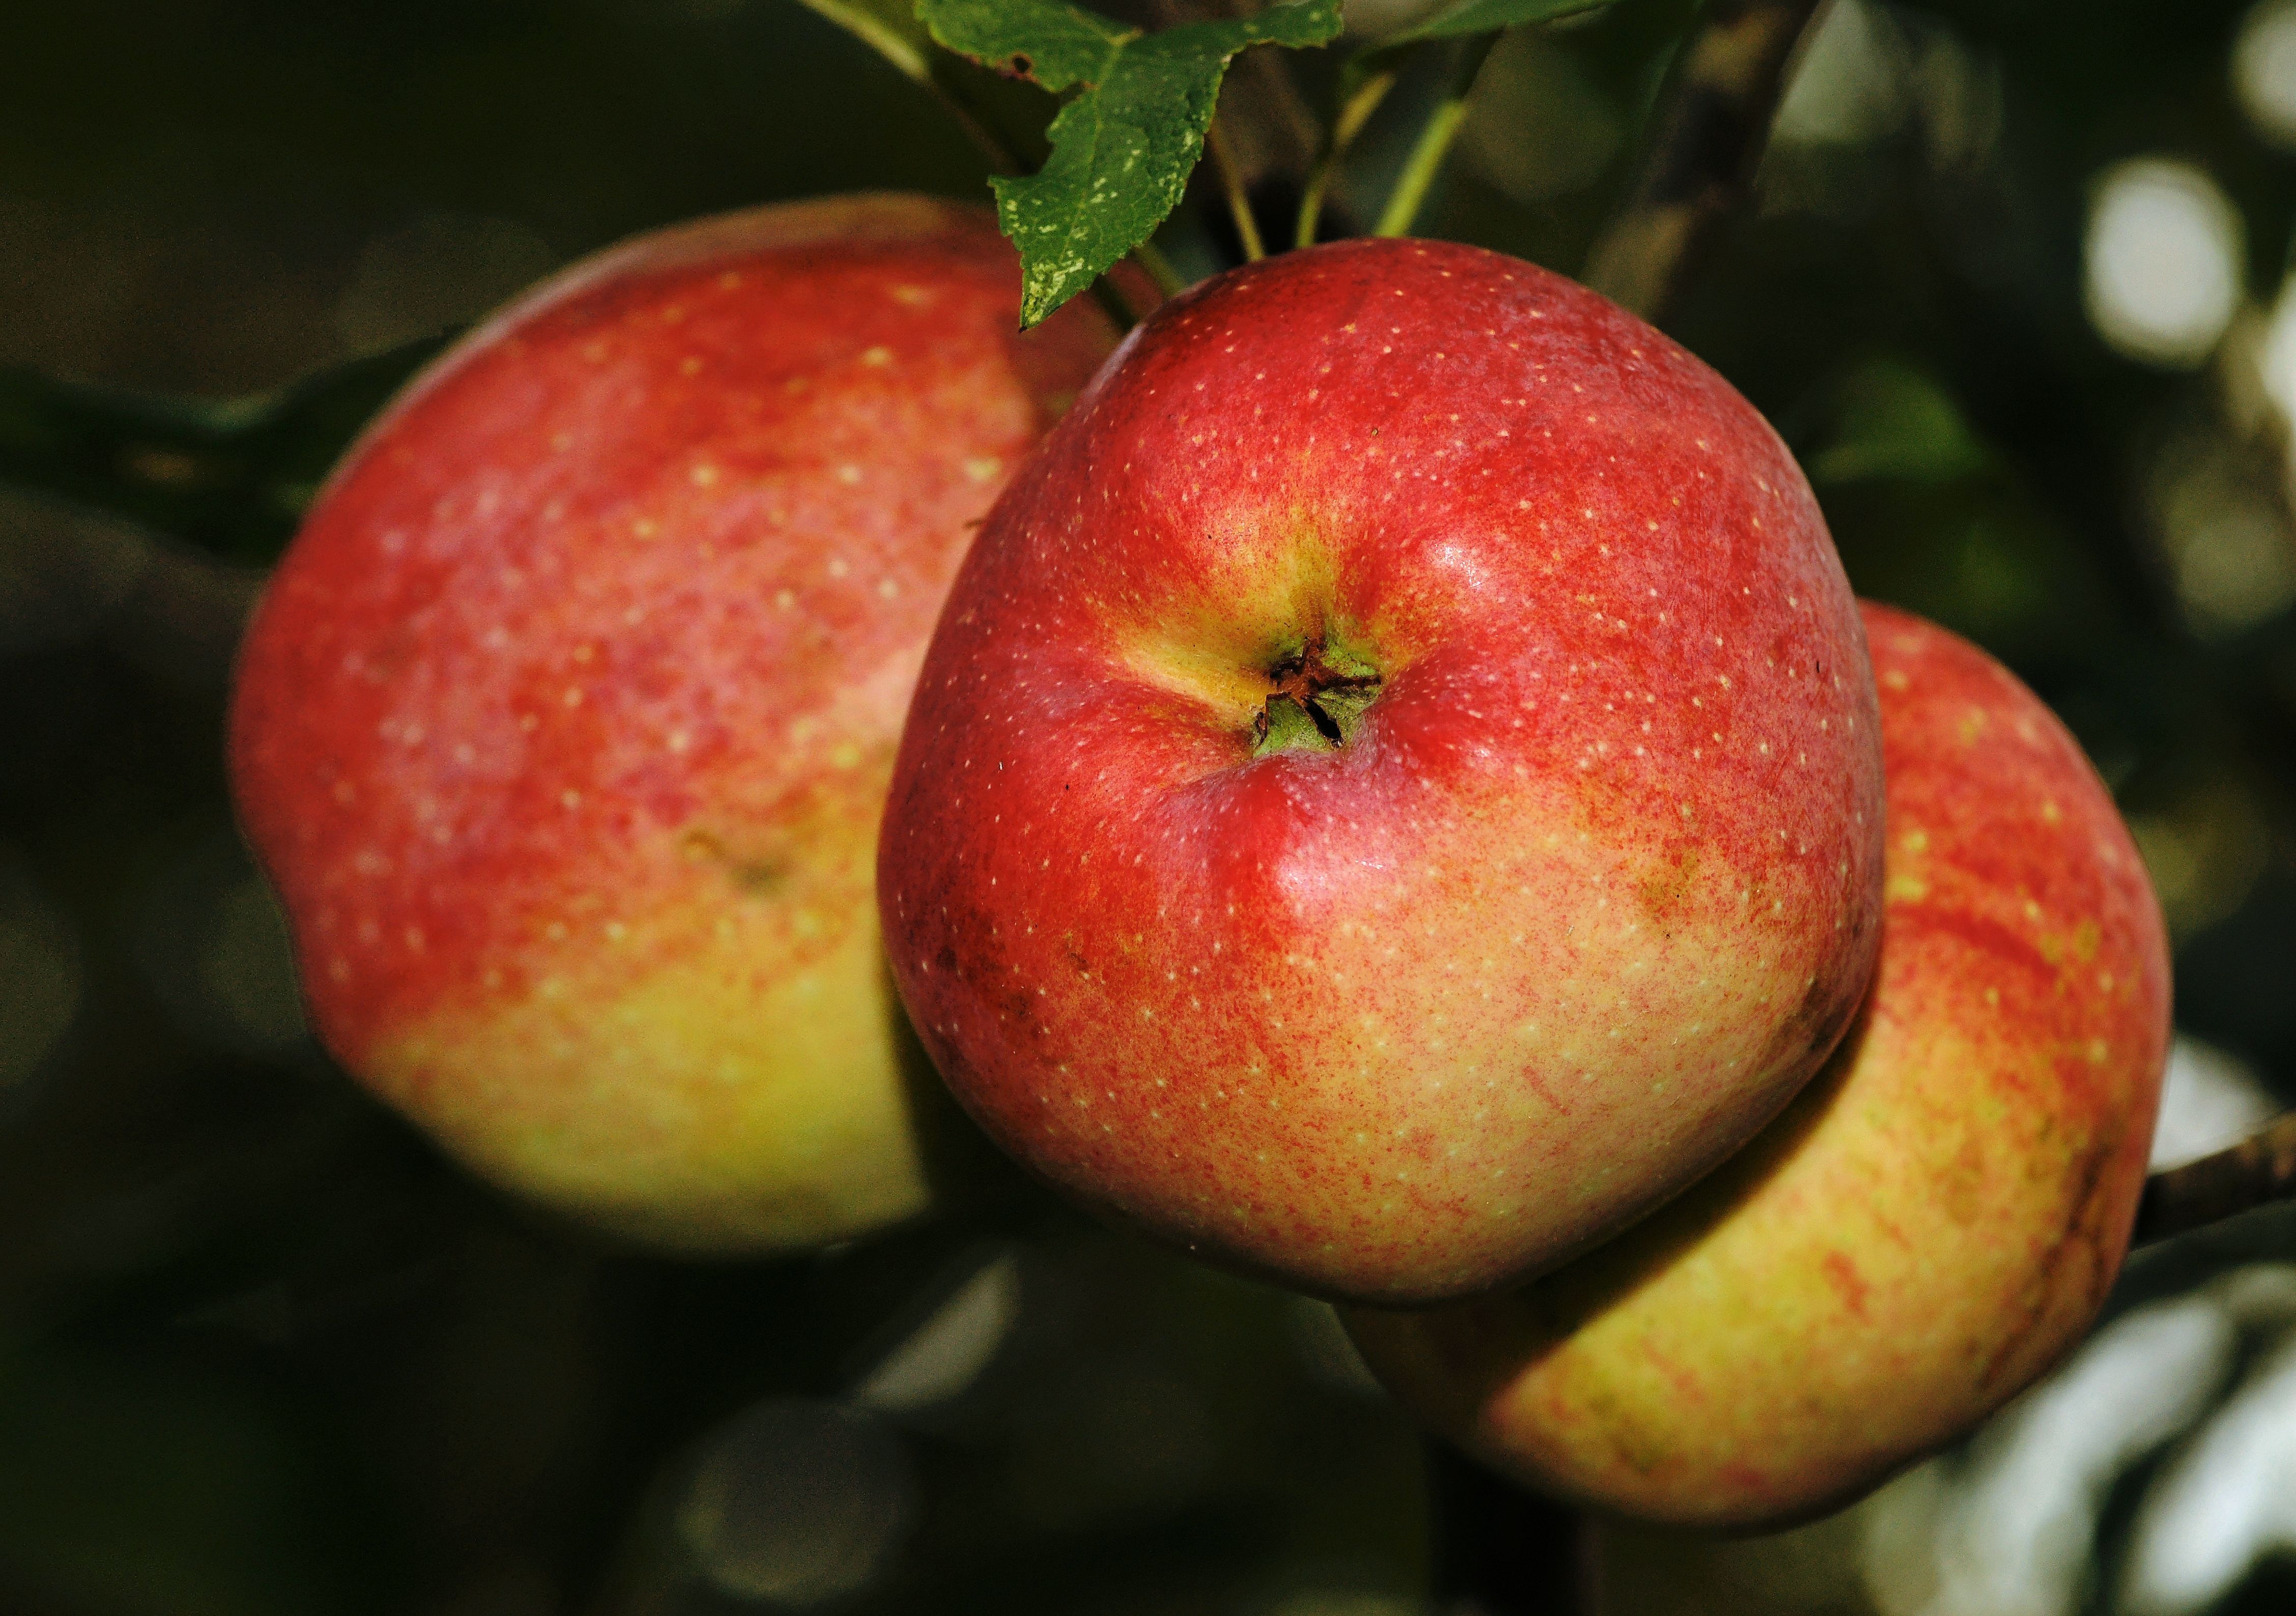
apple, plant, fruit, sweet, flower, food, red, produce, autumn, healthy, eat, delicious, peach, vitamins, frisch, time of year, flowering plant, rose family, nectarine, land plant, rose order